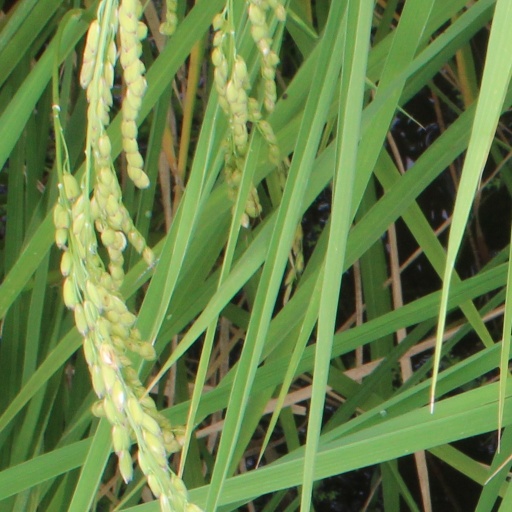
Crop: rice